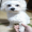
Label: dog